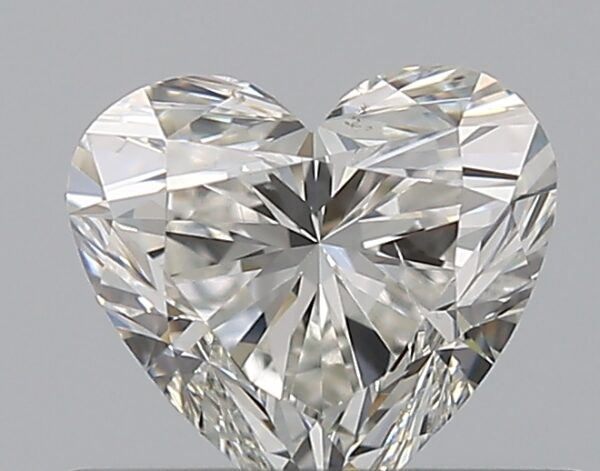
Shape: heart
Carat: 0.5
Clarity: SI1
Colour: H
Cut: EX
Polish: EX
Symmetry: VG
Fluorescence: N
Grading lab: GIA
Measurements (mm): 4.86 x 5.38 x 3.26